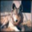
Label: wolf